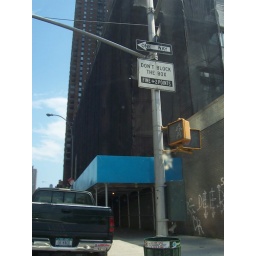
Random sign in New York. Not sure what the box is...